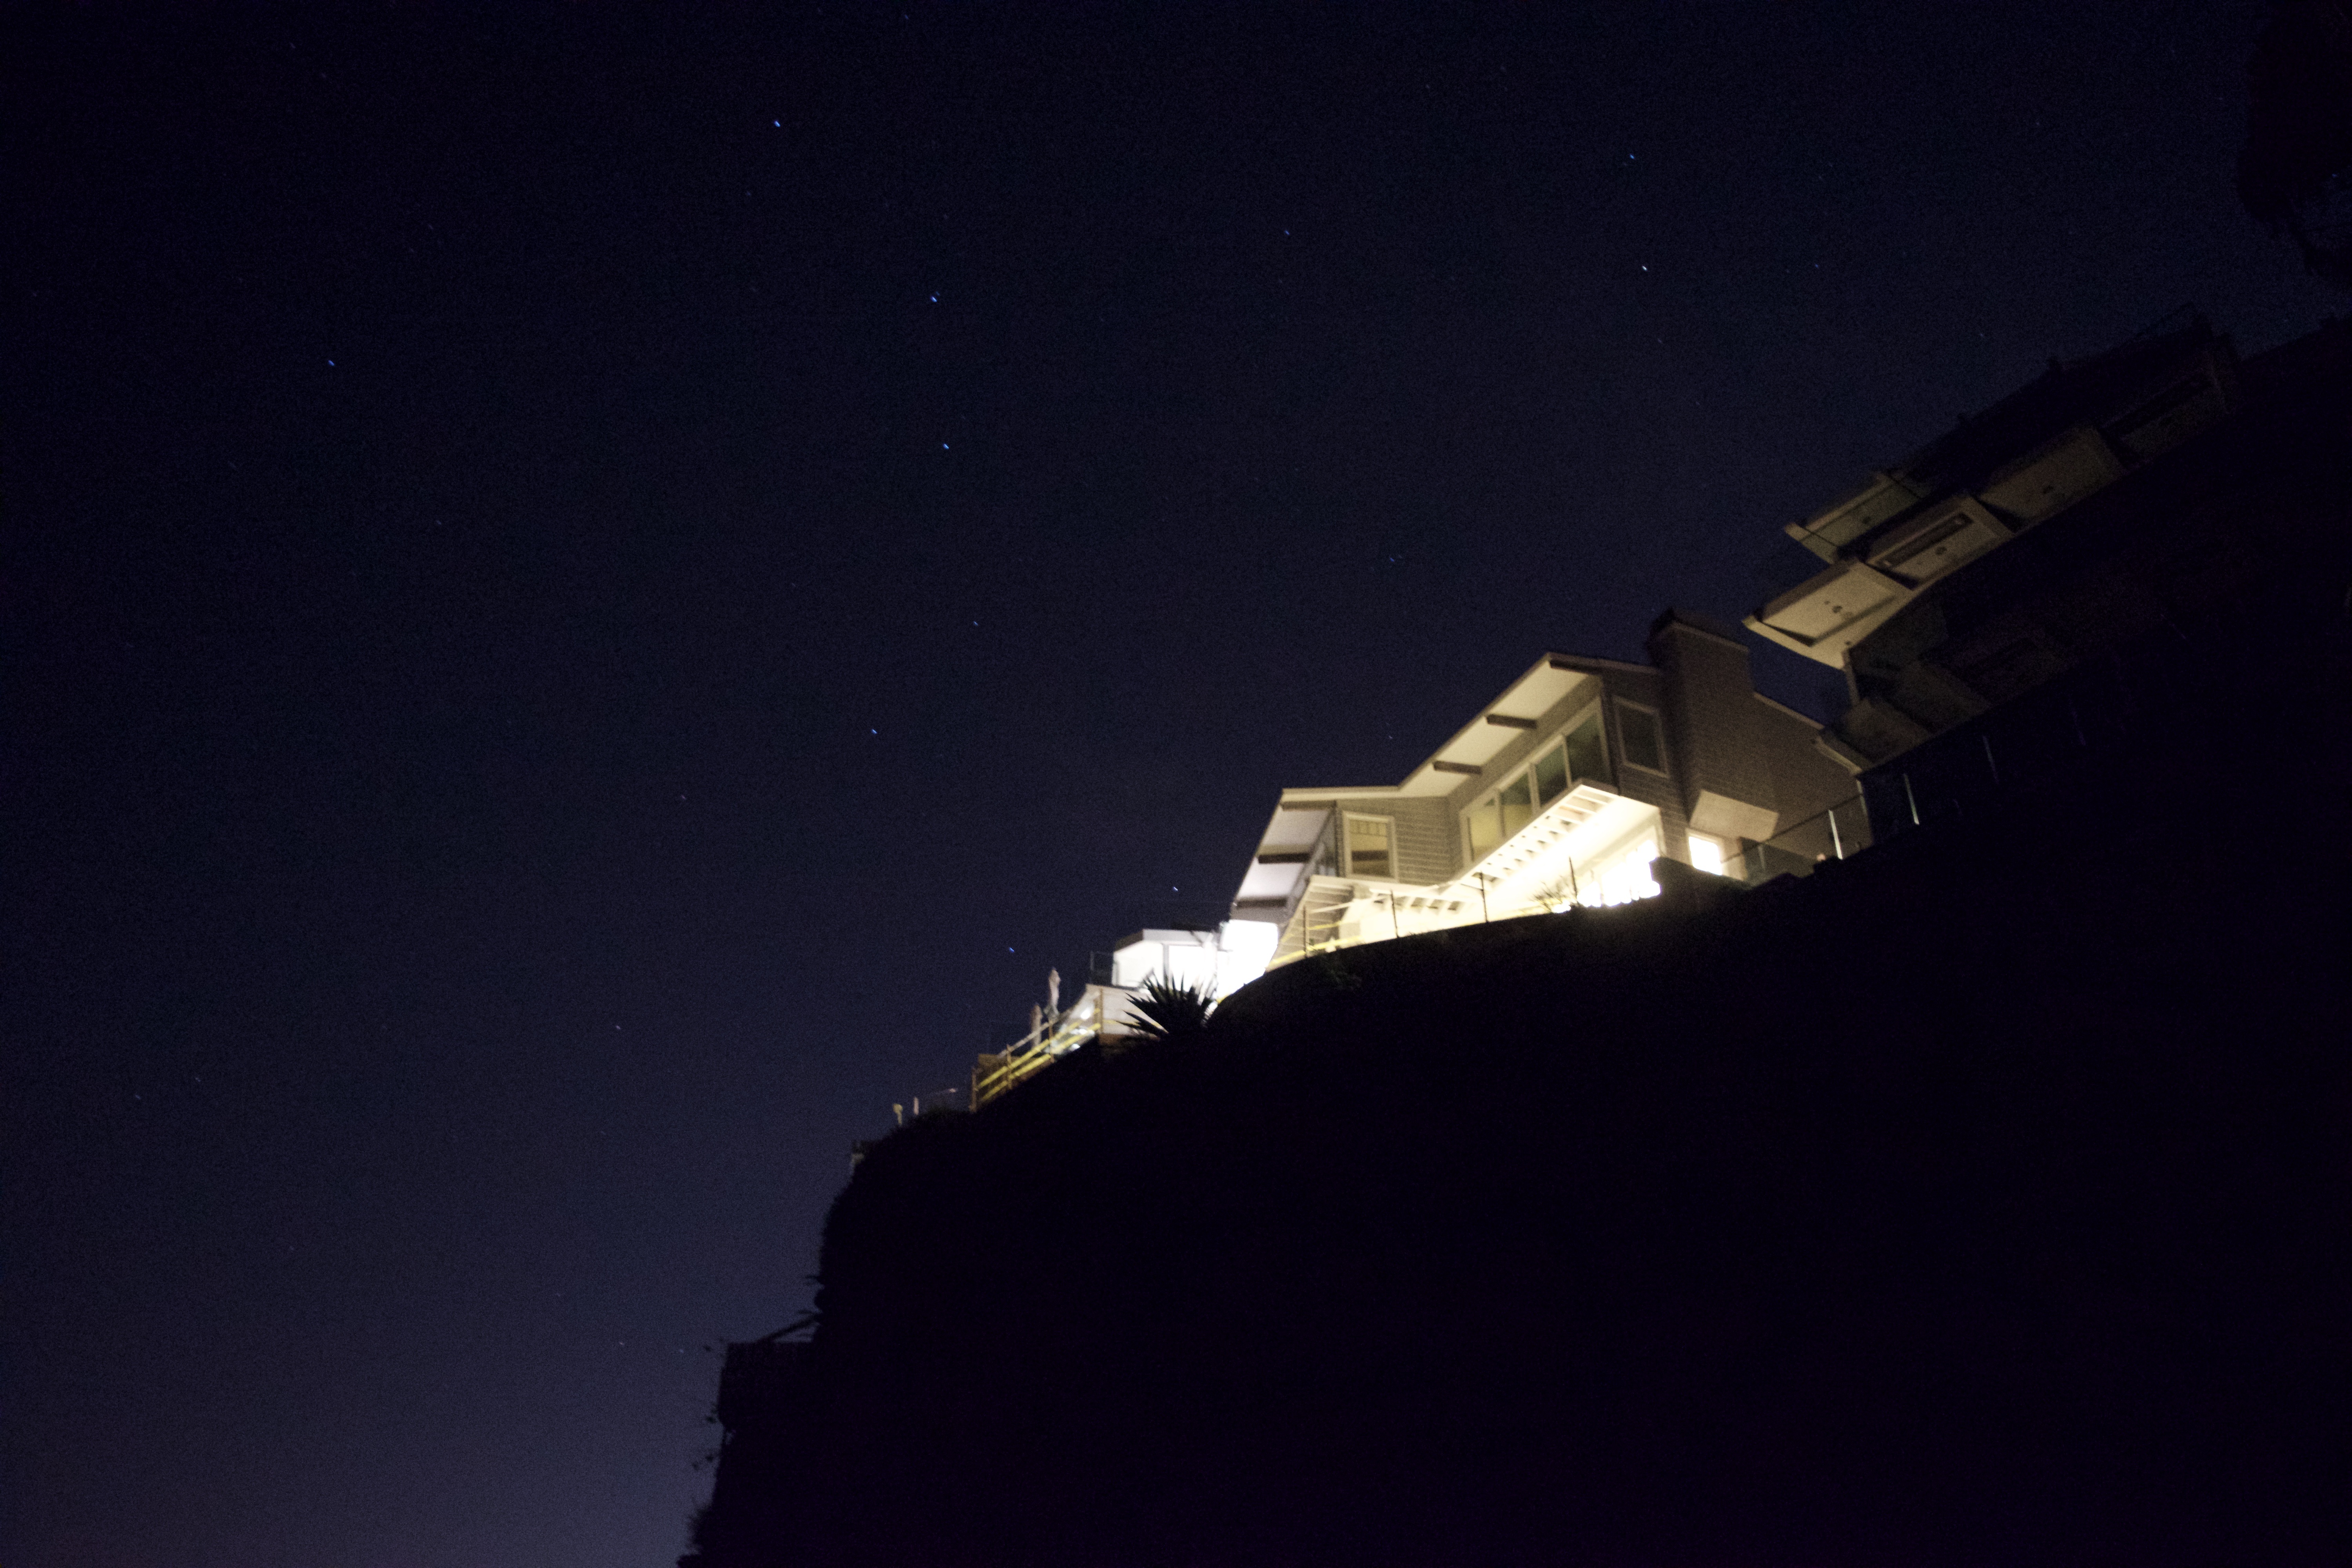
light, cloud, sky, night, sunlight, atmosphere, dusk, reflection, tower, space, darkness, lighting, moonlight, astronomical object, atmosphere of earth